Kremlin Armoury

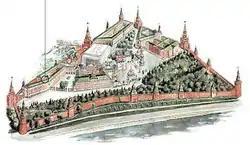
Moscow Armoury

The Kremlin Armoury is one of the oldest museums in Moscow. It is located in the Moscow Kremlin, and is a part of the Moscow Kremlin Museum.